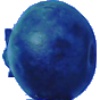
Label: Huckleberry 1